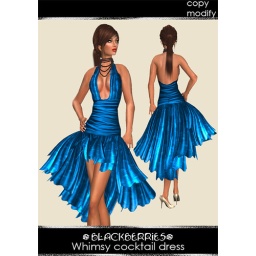
blackberries Whimsy cocktail dress in blue